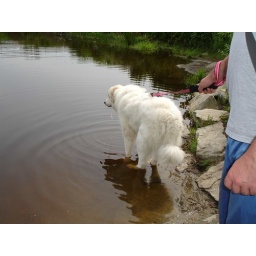
Unfortunately there was a snapping turtle swimming around too!